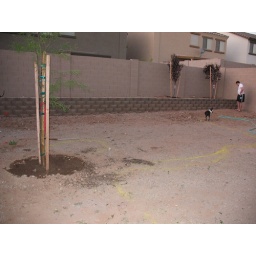
Some of our new trees in our big, bare "yard"